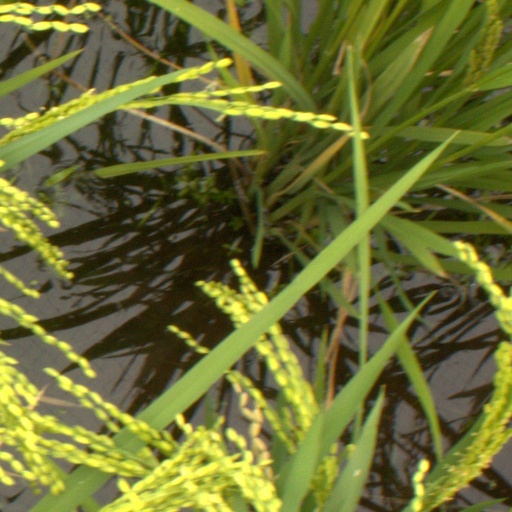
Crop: rice